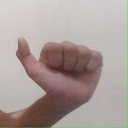
अक्षर: त